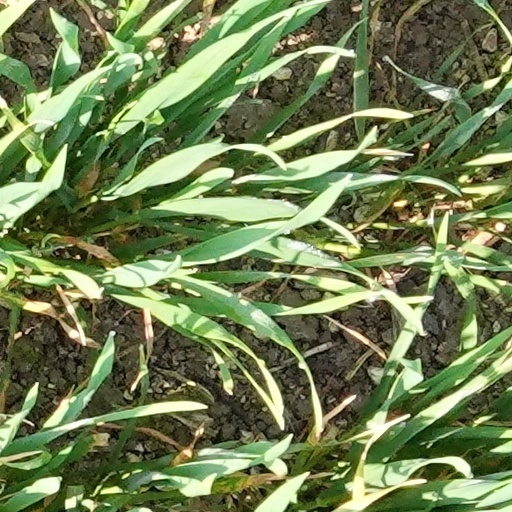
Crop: wheat